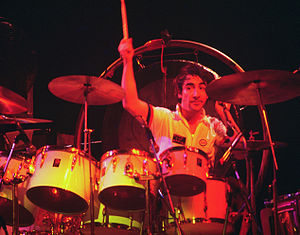
Keith Moon
Keith Moon i 1975.
Keith Moon var en engelsk rockmusiker og skuespiller. Han spillede trommer i gruppen Beachcombers, før han i 1964 blev medlem af Detours, som samme år ændrede navn til The Who.